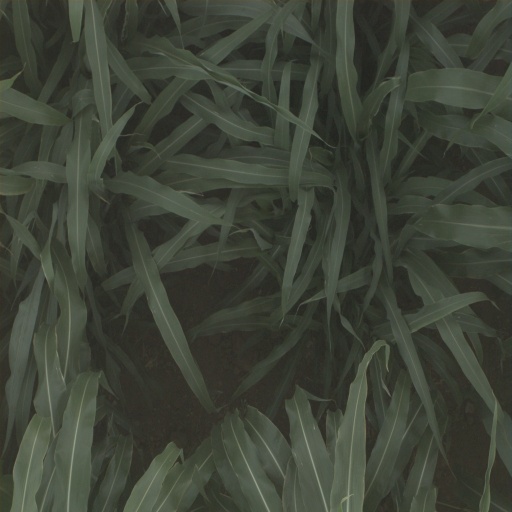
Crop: sorghum